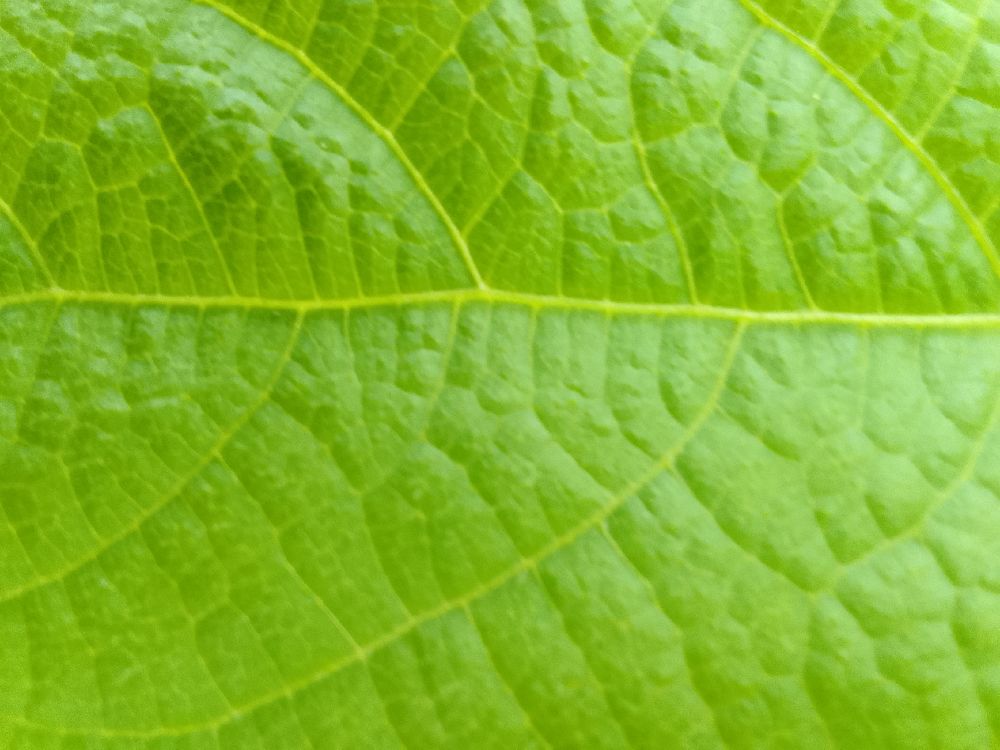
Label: healthy